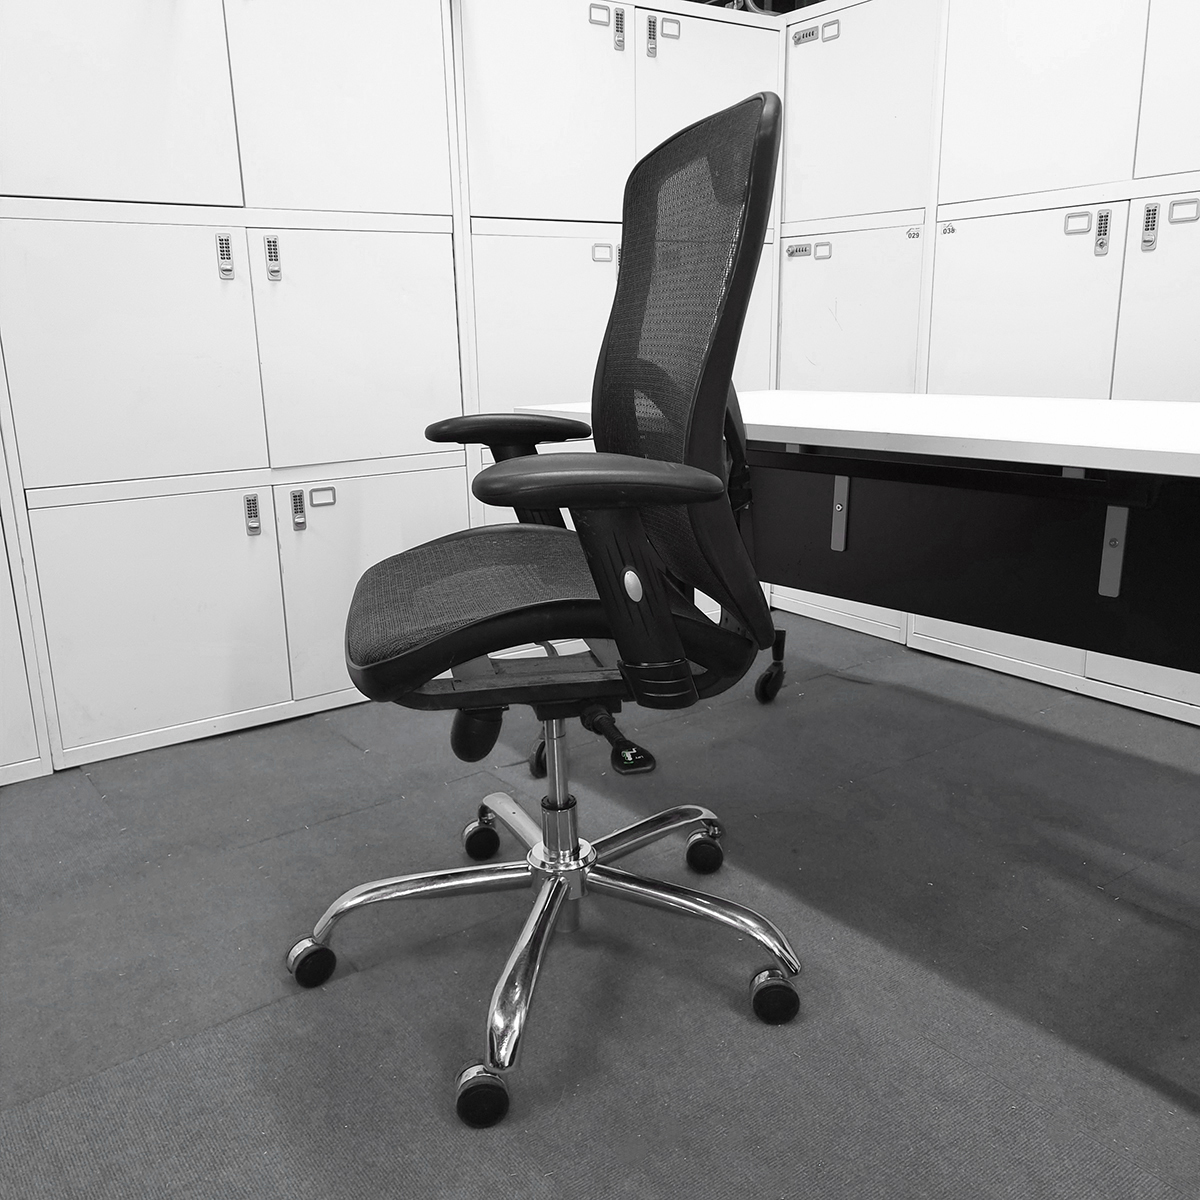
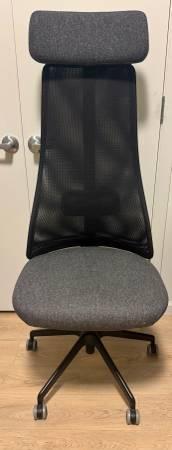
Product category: items_chair
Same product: no